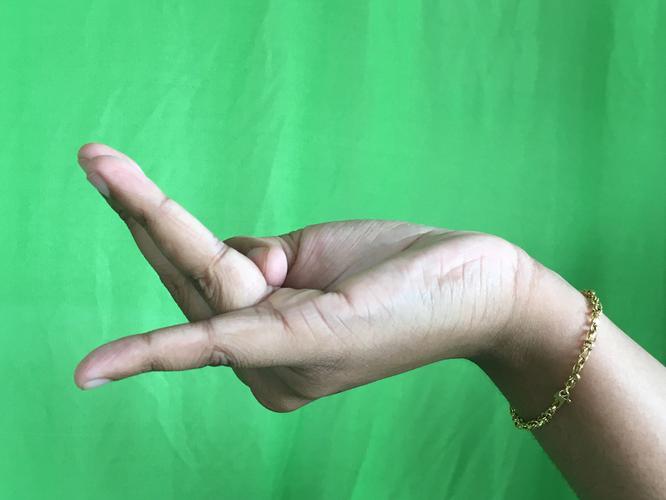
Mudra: Chaturam
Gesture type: single_hand